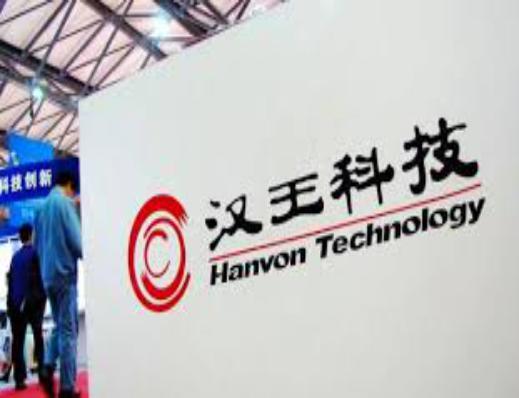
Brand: hanvon
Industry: Electronic